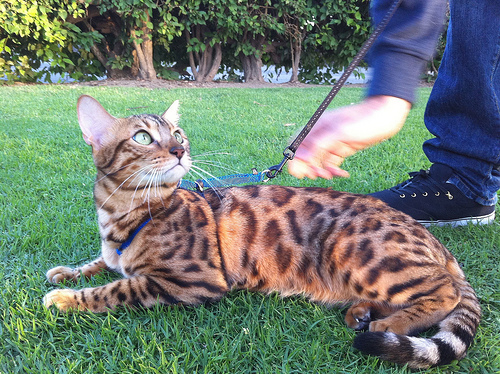
Breed: bengal